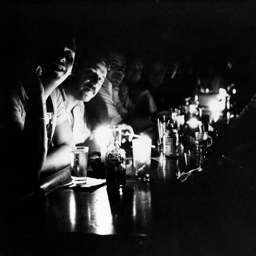
people continue their drinking by candlelight after filming location had a blackout .